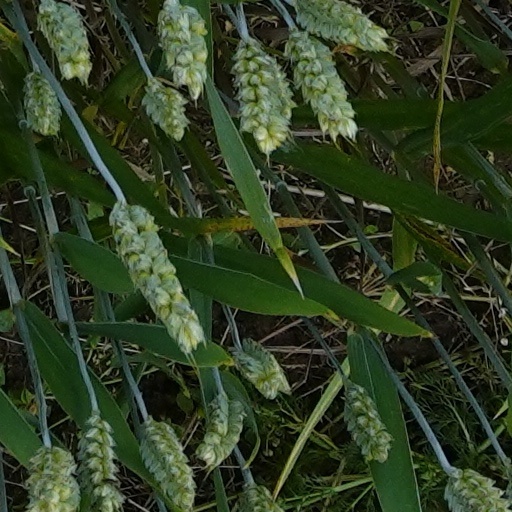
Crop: wheat